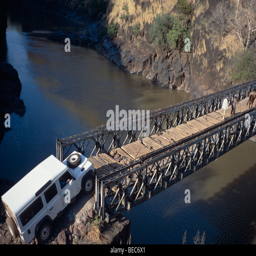
automotive industry business crossing river on route to person .